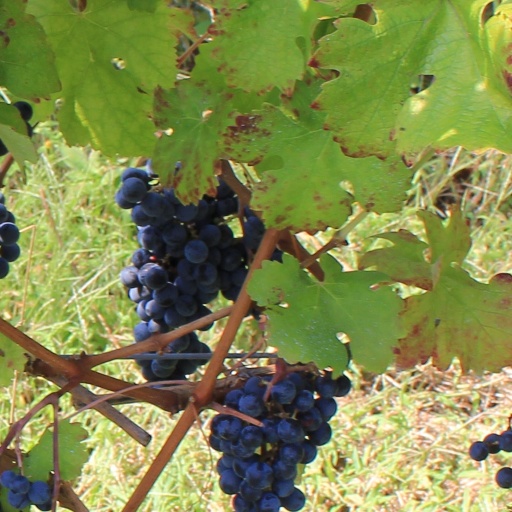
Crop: grape